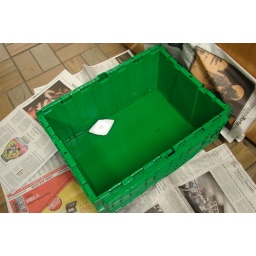
Waterford Library staff create origami boats to float in the sudden lake created by HVAC problems.